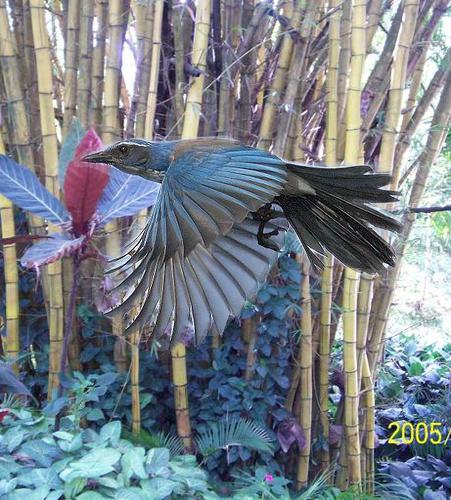
Bird species: Florida_Jay
Bird type: landbird
Background: land